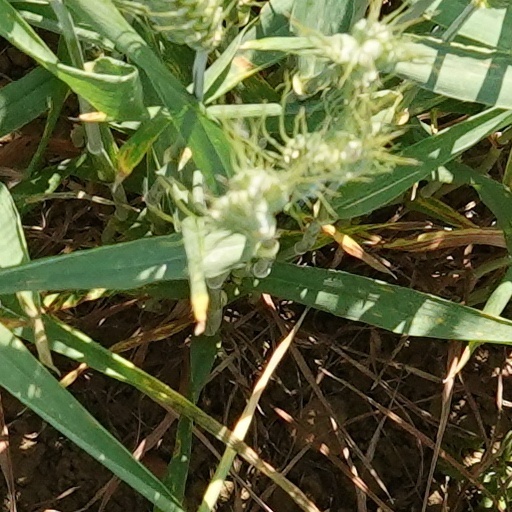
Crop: wheat